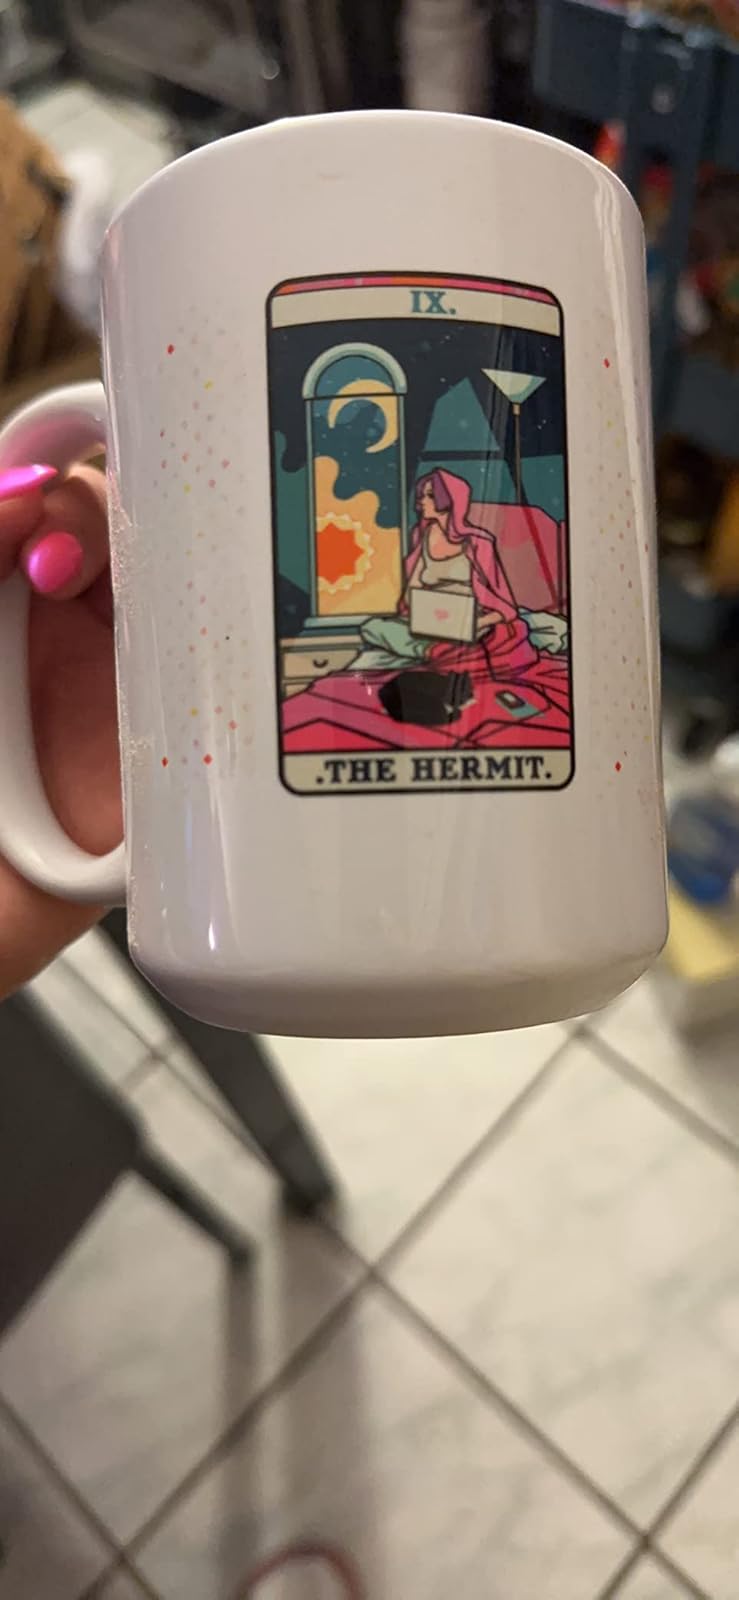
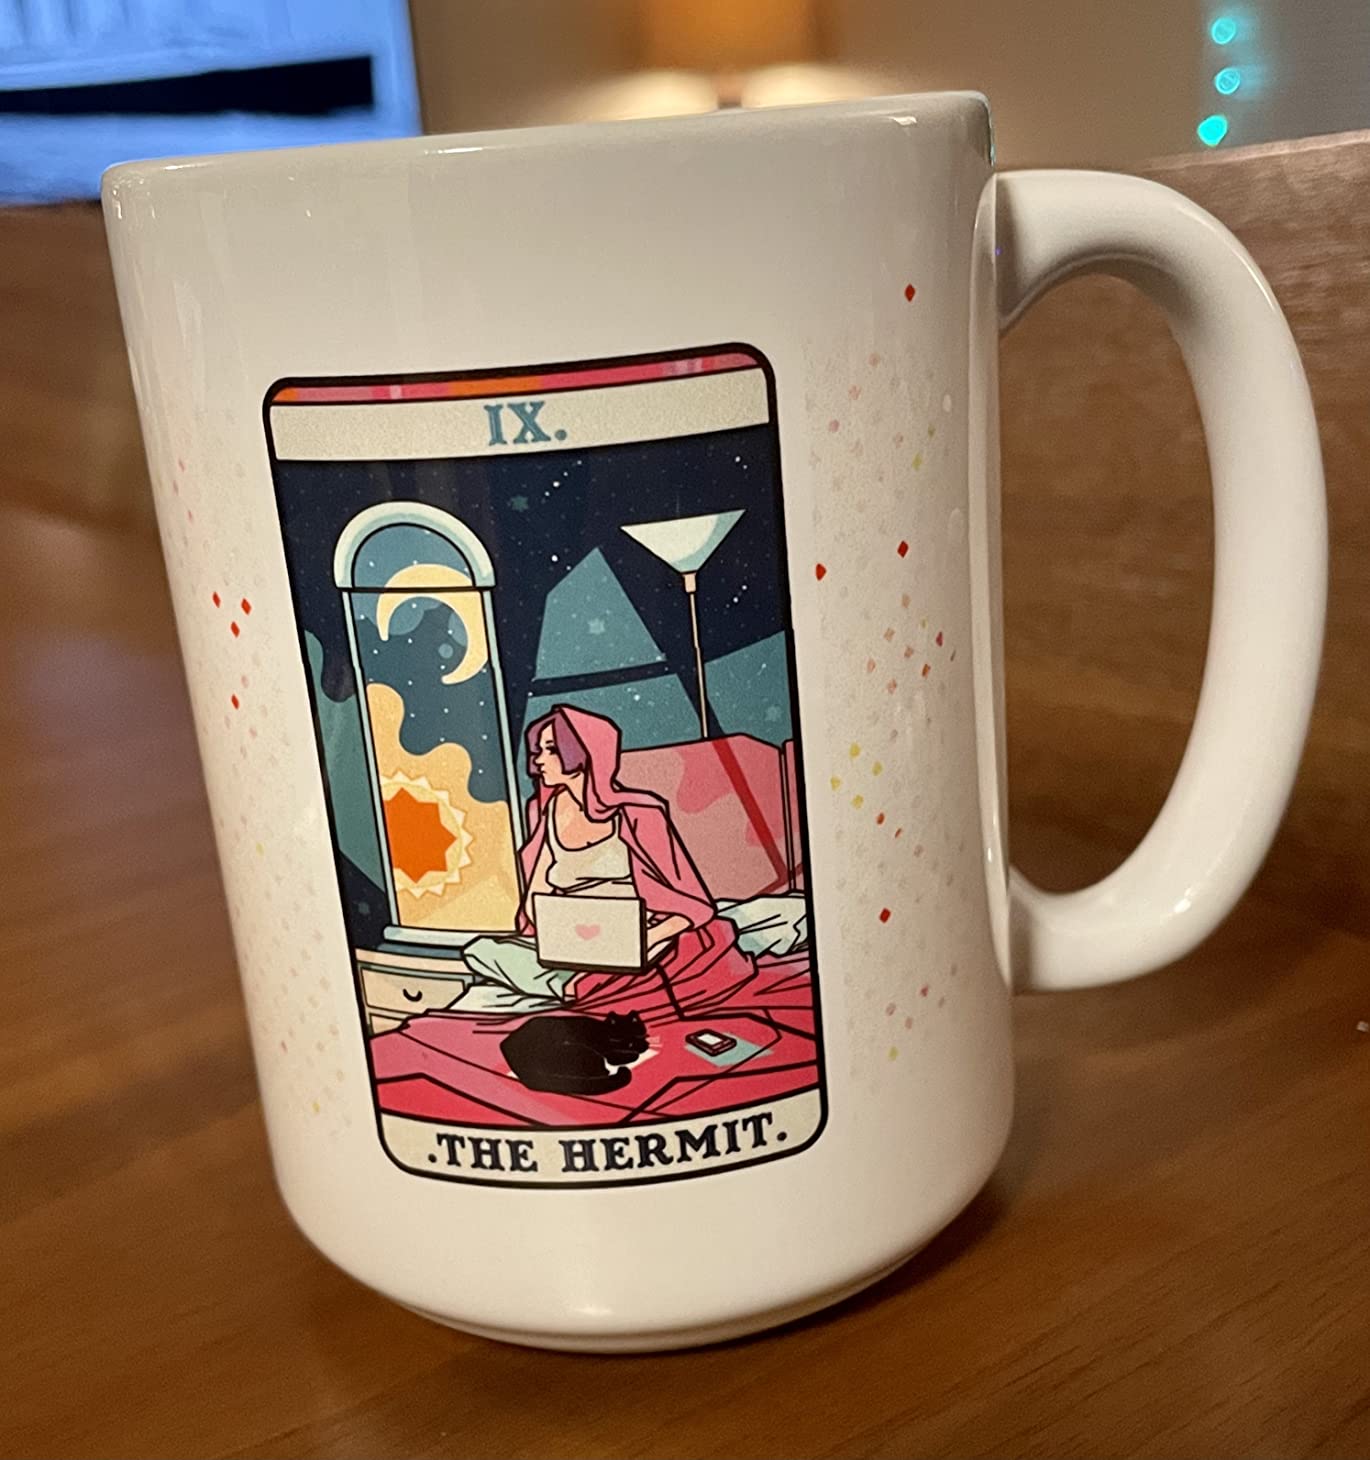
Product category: items_mug
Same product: yes